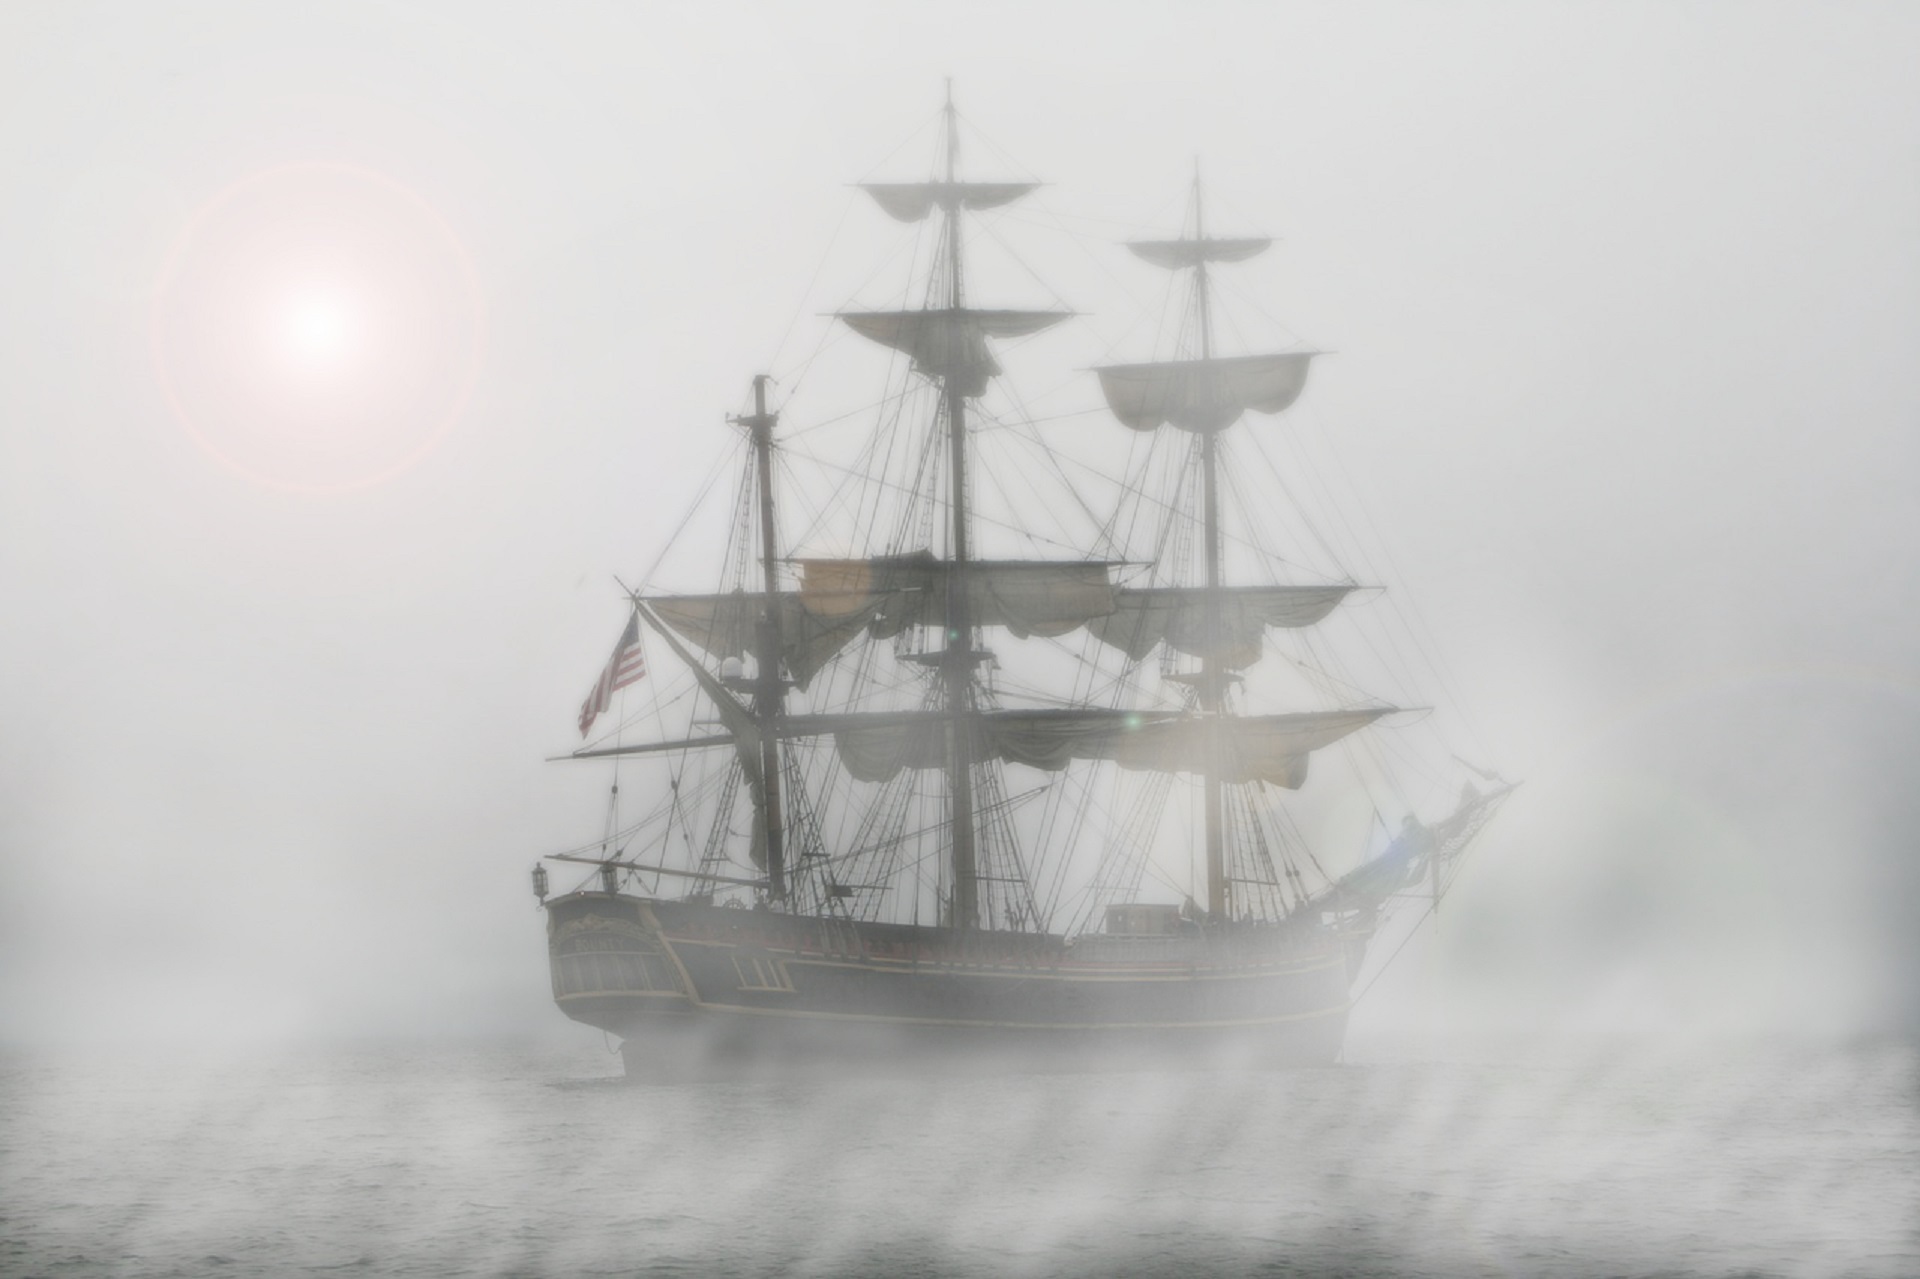
sea, water, nature, ocean, cloud, wood, fog, mist, boat, vintage, antique, adventure, old, ship, travel, transportation, transport, mystery, vessel, vehicle, journey, mast, sailing, rigging, flag, weather, explorer, ancient, floating, historic, sailboat, nautical, sail, wooden, marine, discovery, exploration, historical, classic, shipping, maritime, watercraft, frigate, voyage, brig, pirates, sailing ship, tall ship, galleon, full rigged ship, atmospheric phenomenon, ship of the line, caravel, brigantine, ghost ship